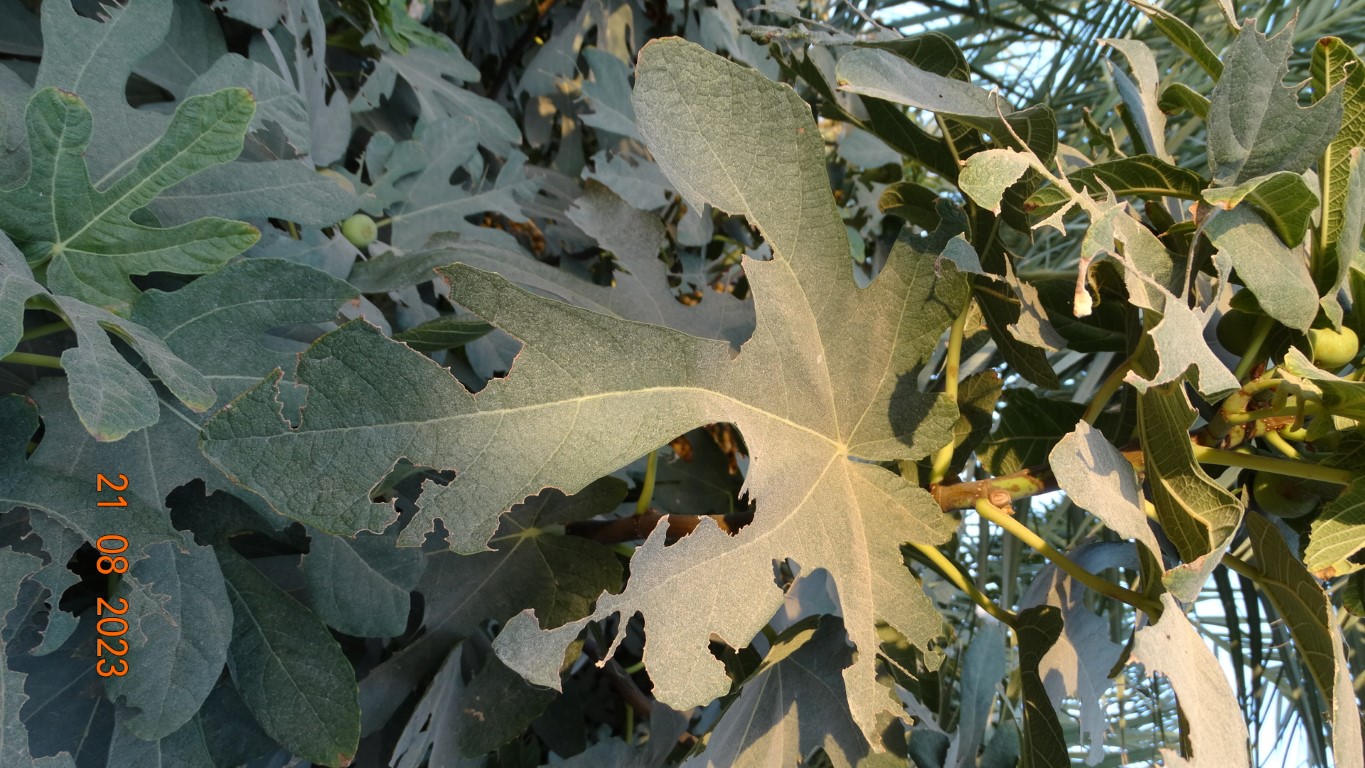
Label: infected